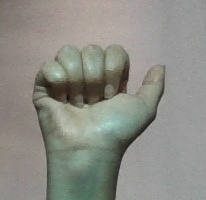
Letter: dhad